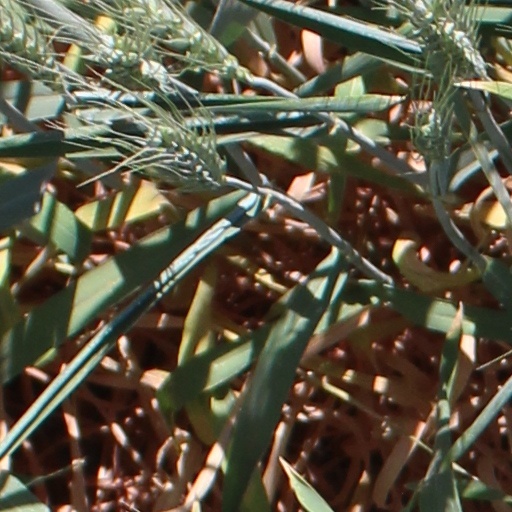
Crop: wheat